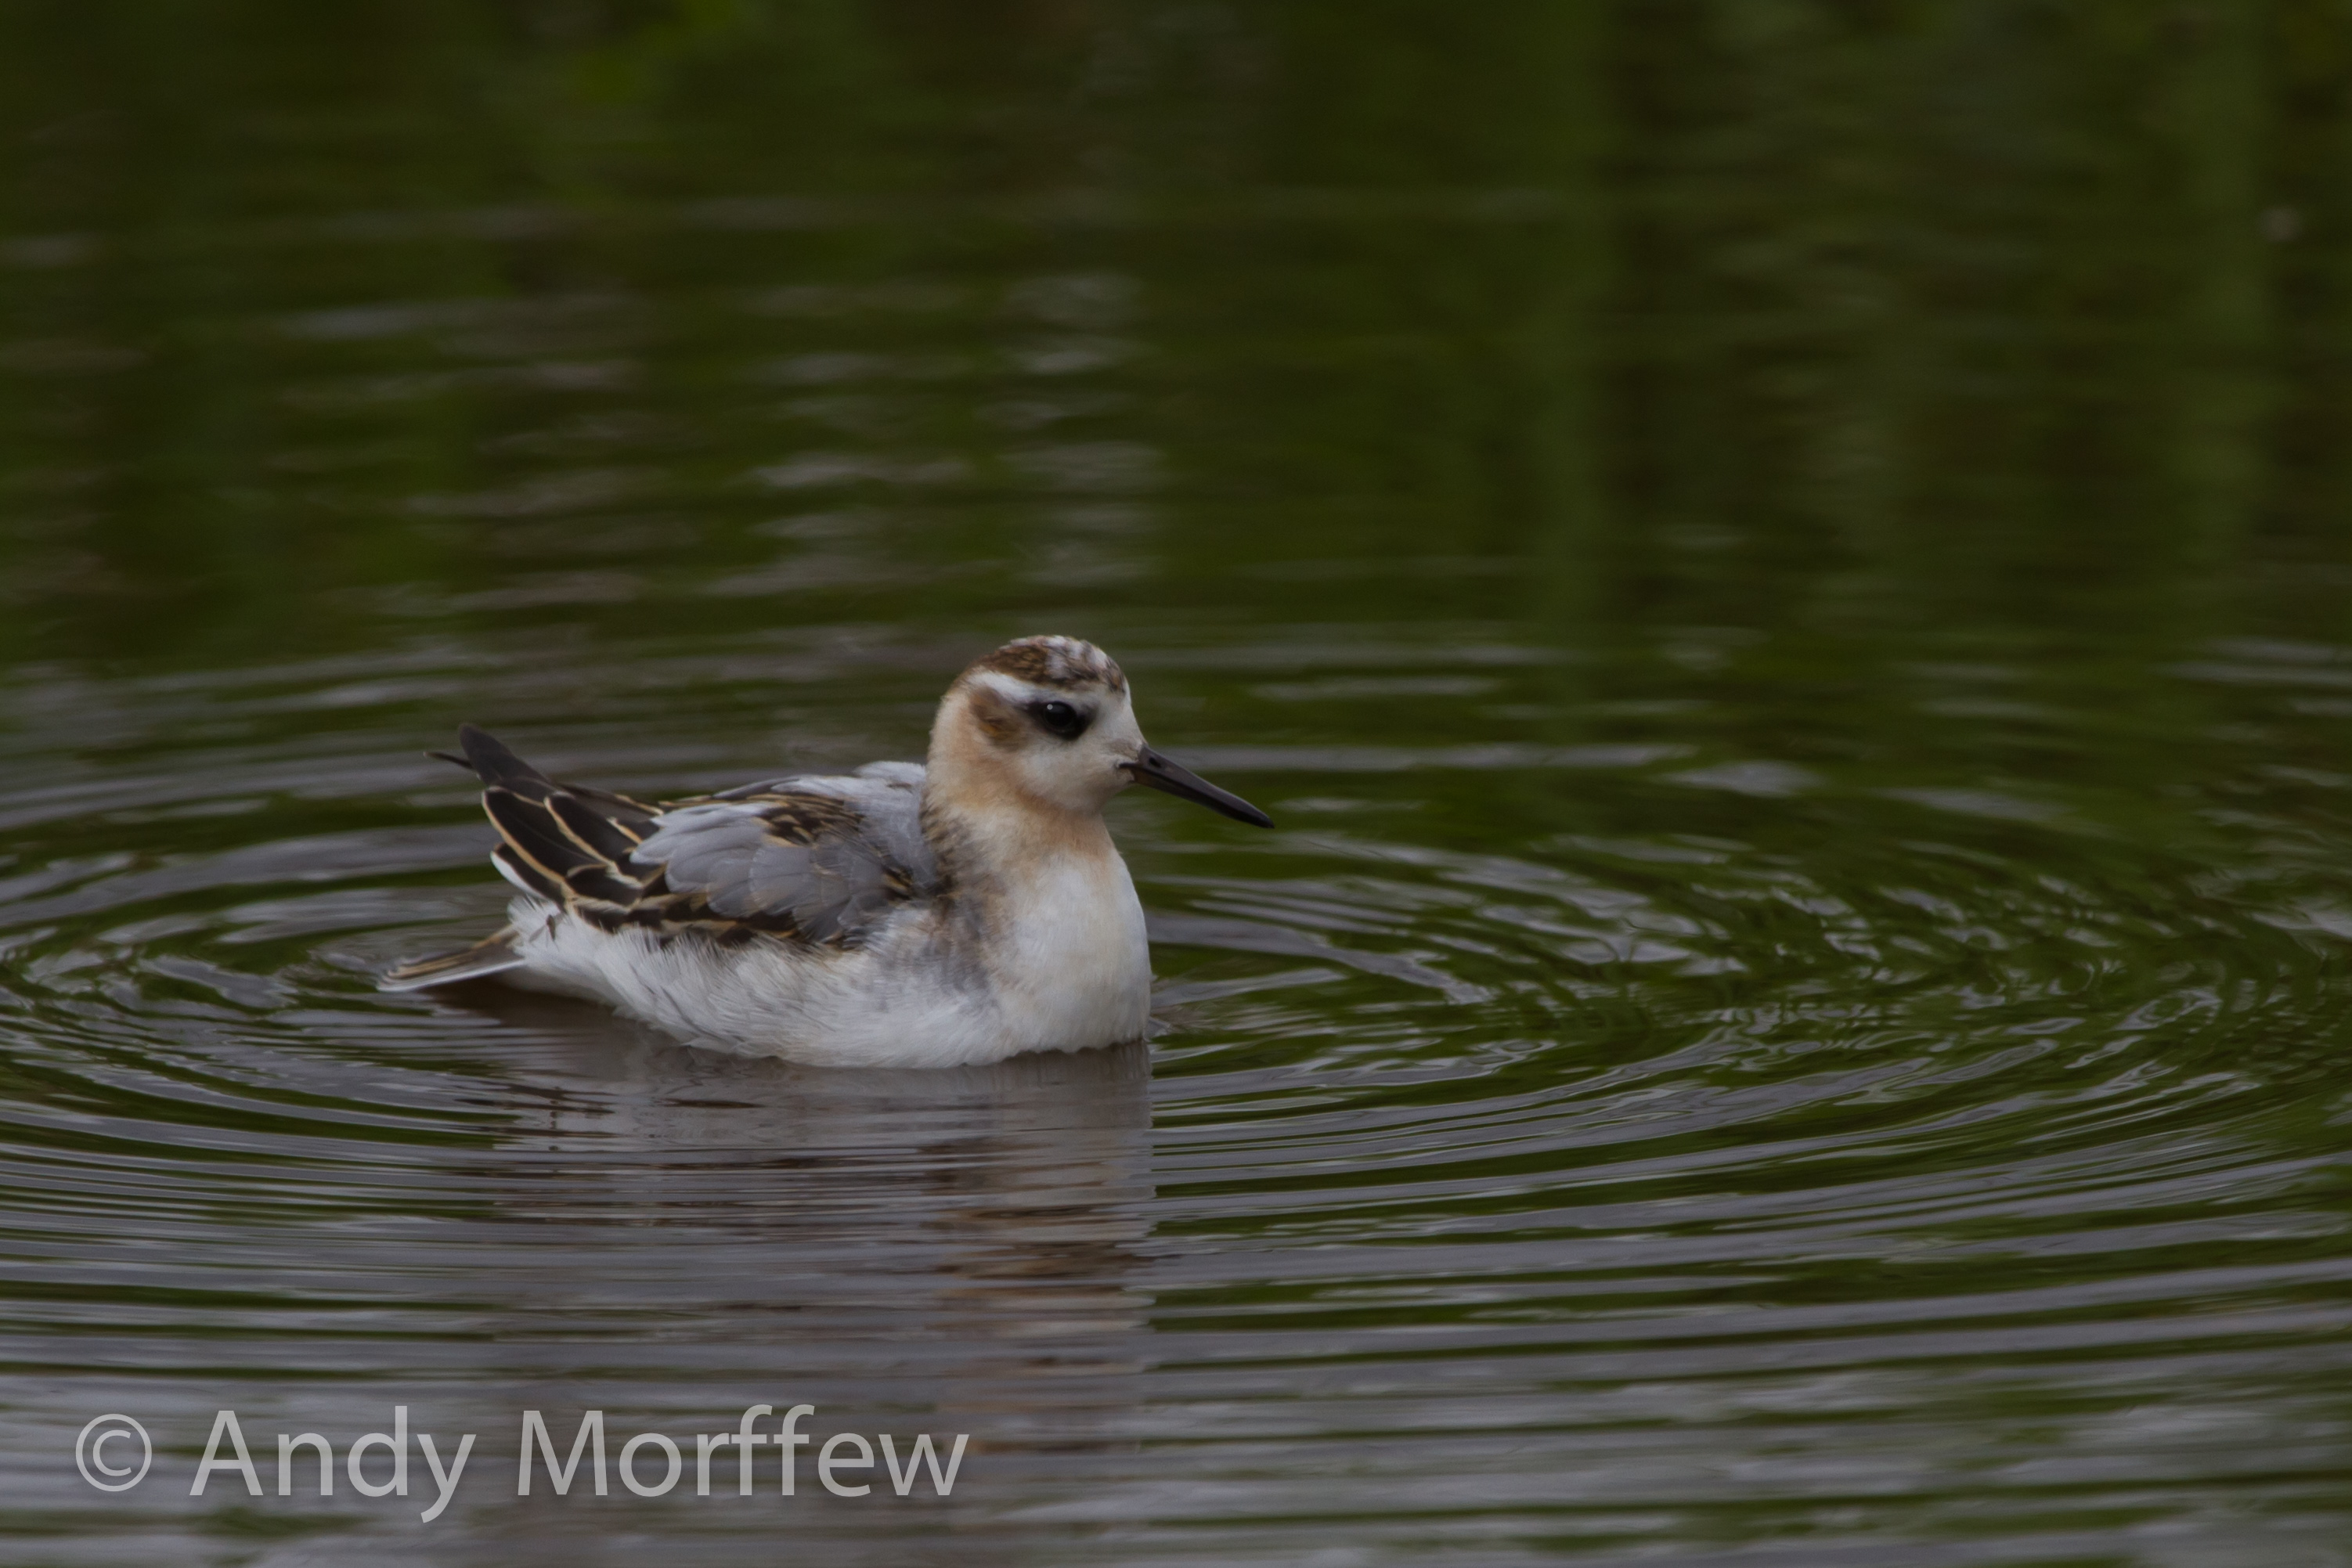
water, nature, bird, wing, wildlife, beak, fauna, duck, vertebrate, waterfowl, water bird, shorebird, andymorffew, morffew, greyphalarope, itchenwatermeadows, ducks geese and swans